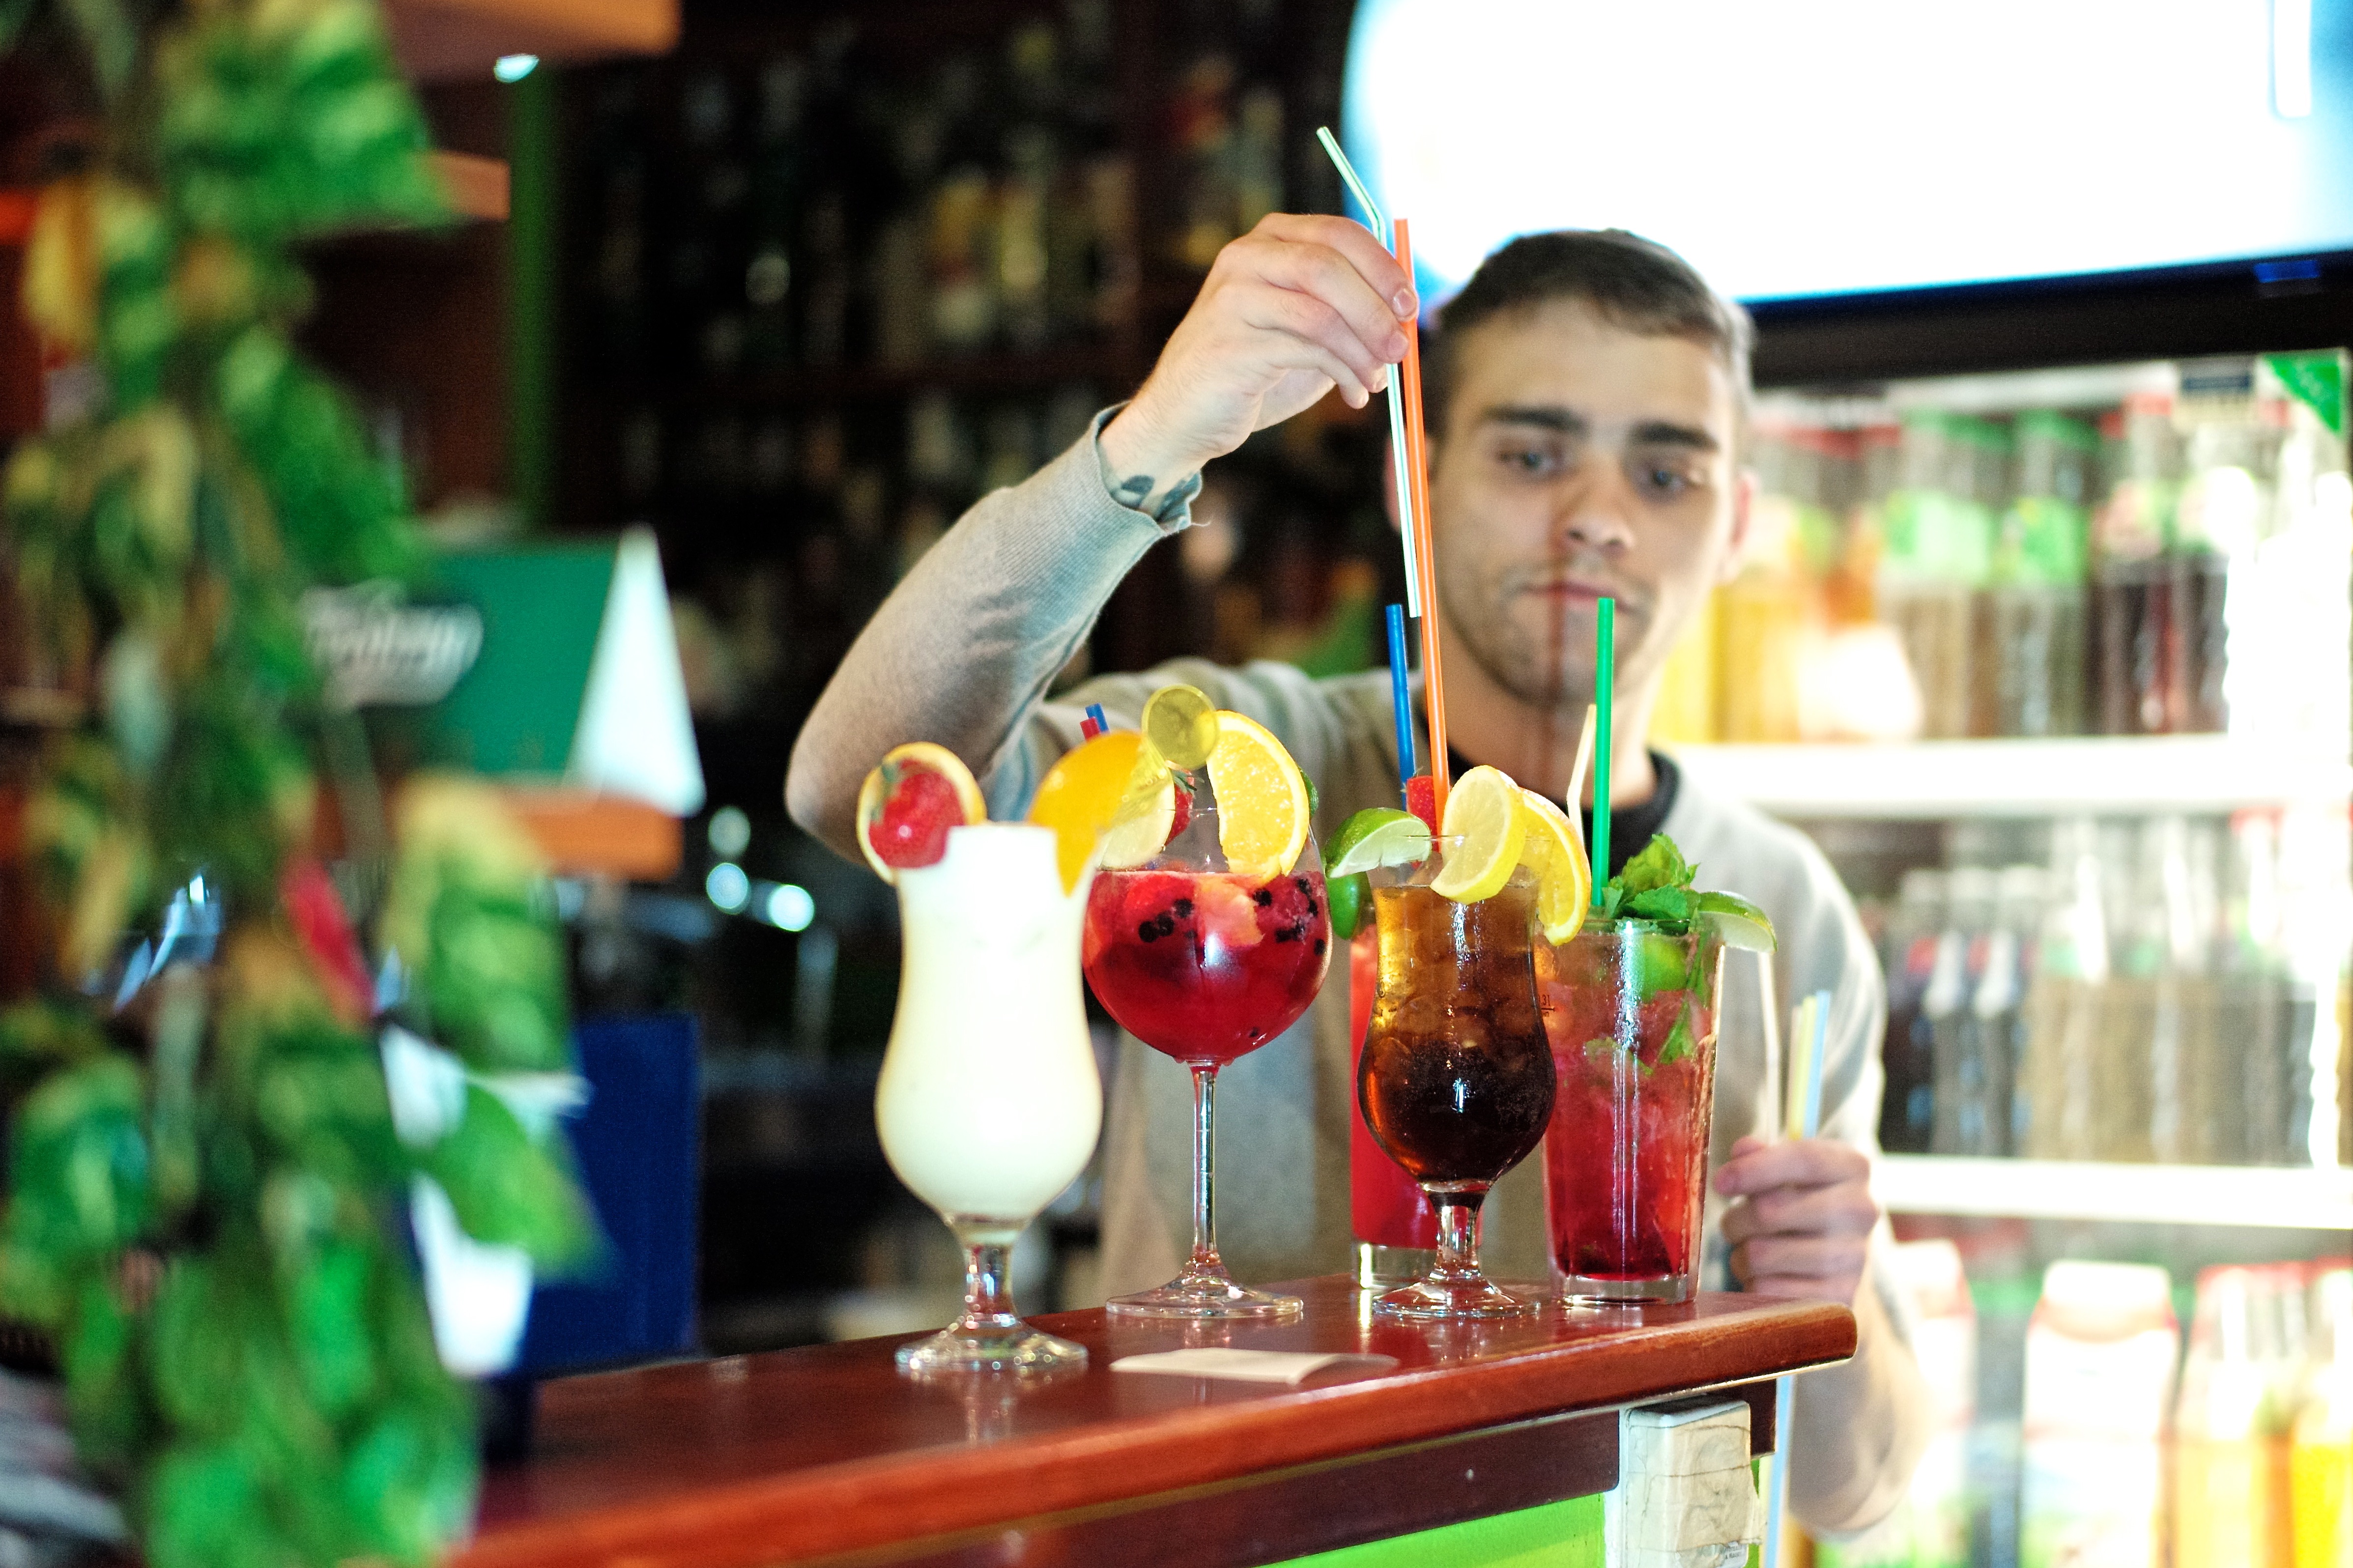
meal, drink, sense